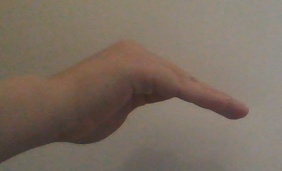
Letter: haa